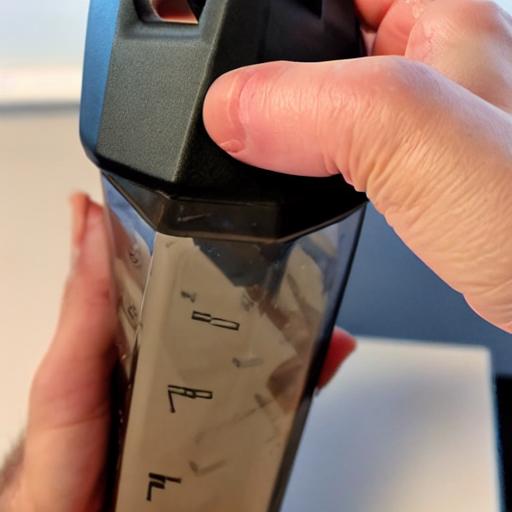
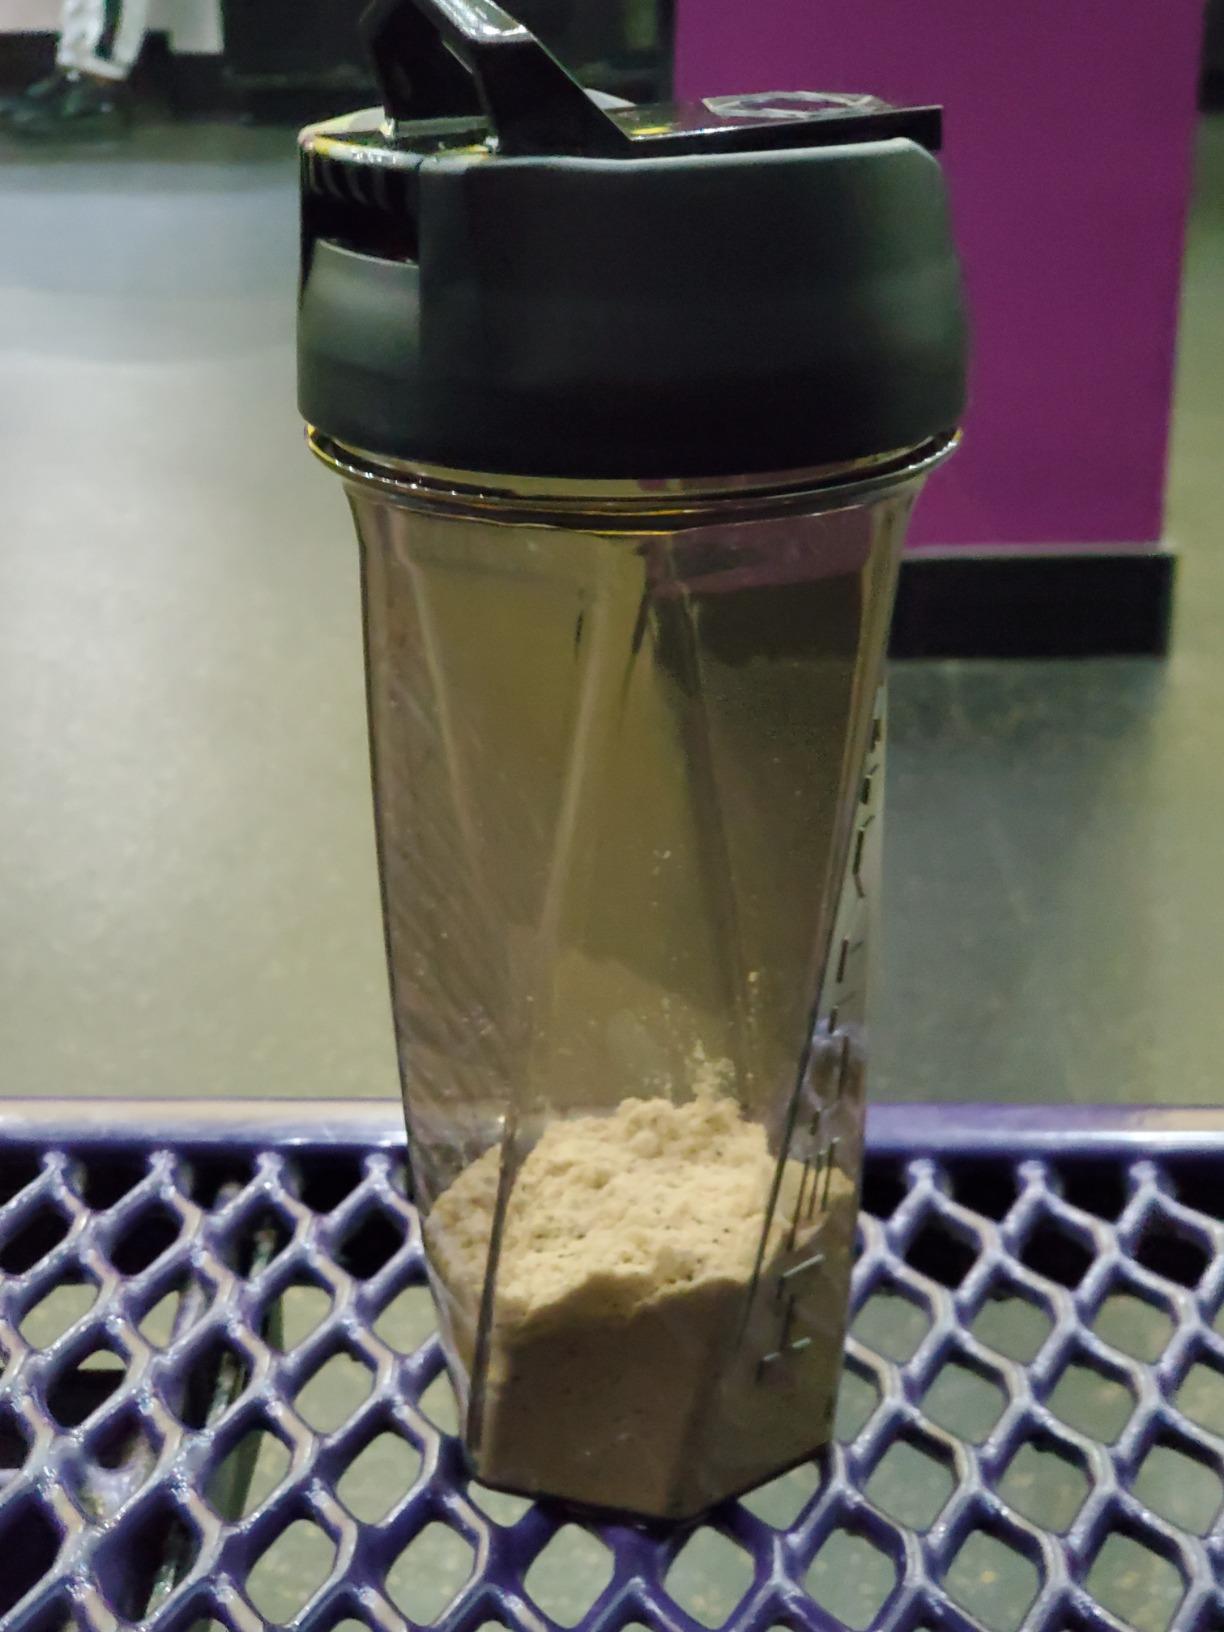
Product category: items_blender
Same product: no